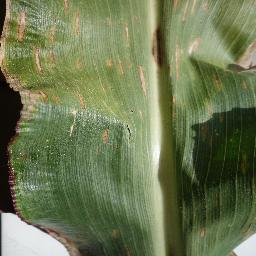
Label: Corn___Cercospora_leaf_spot Gray_leaf_spot